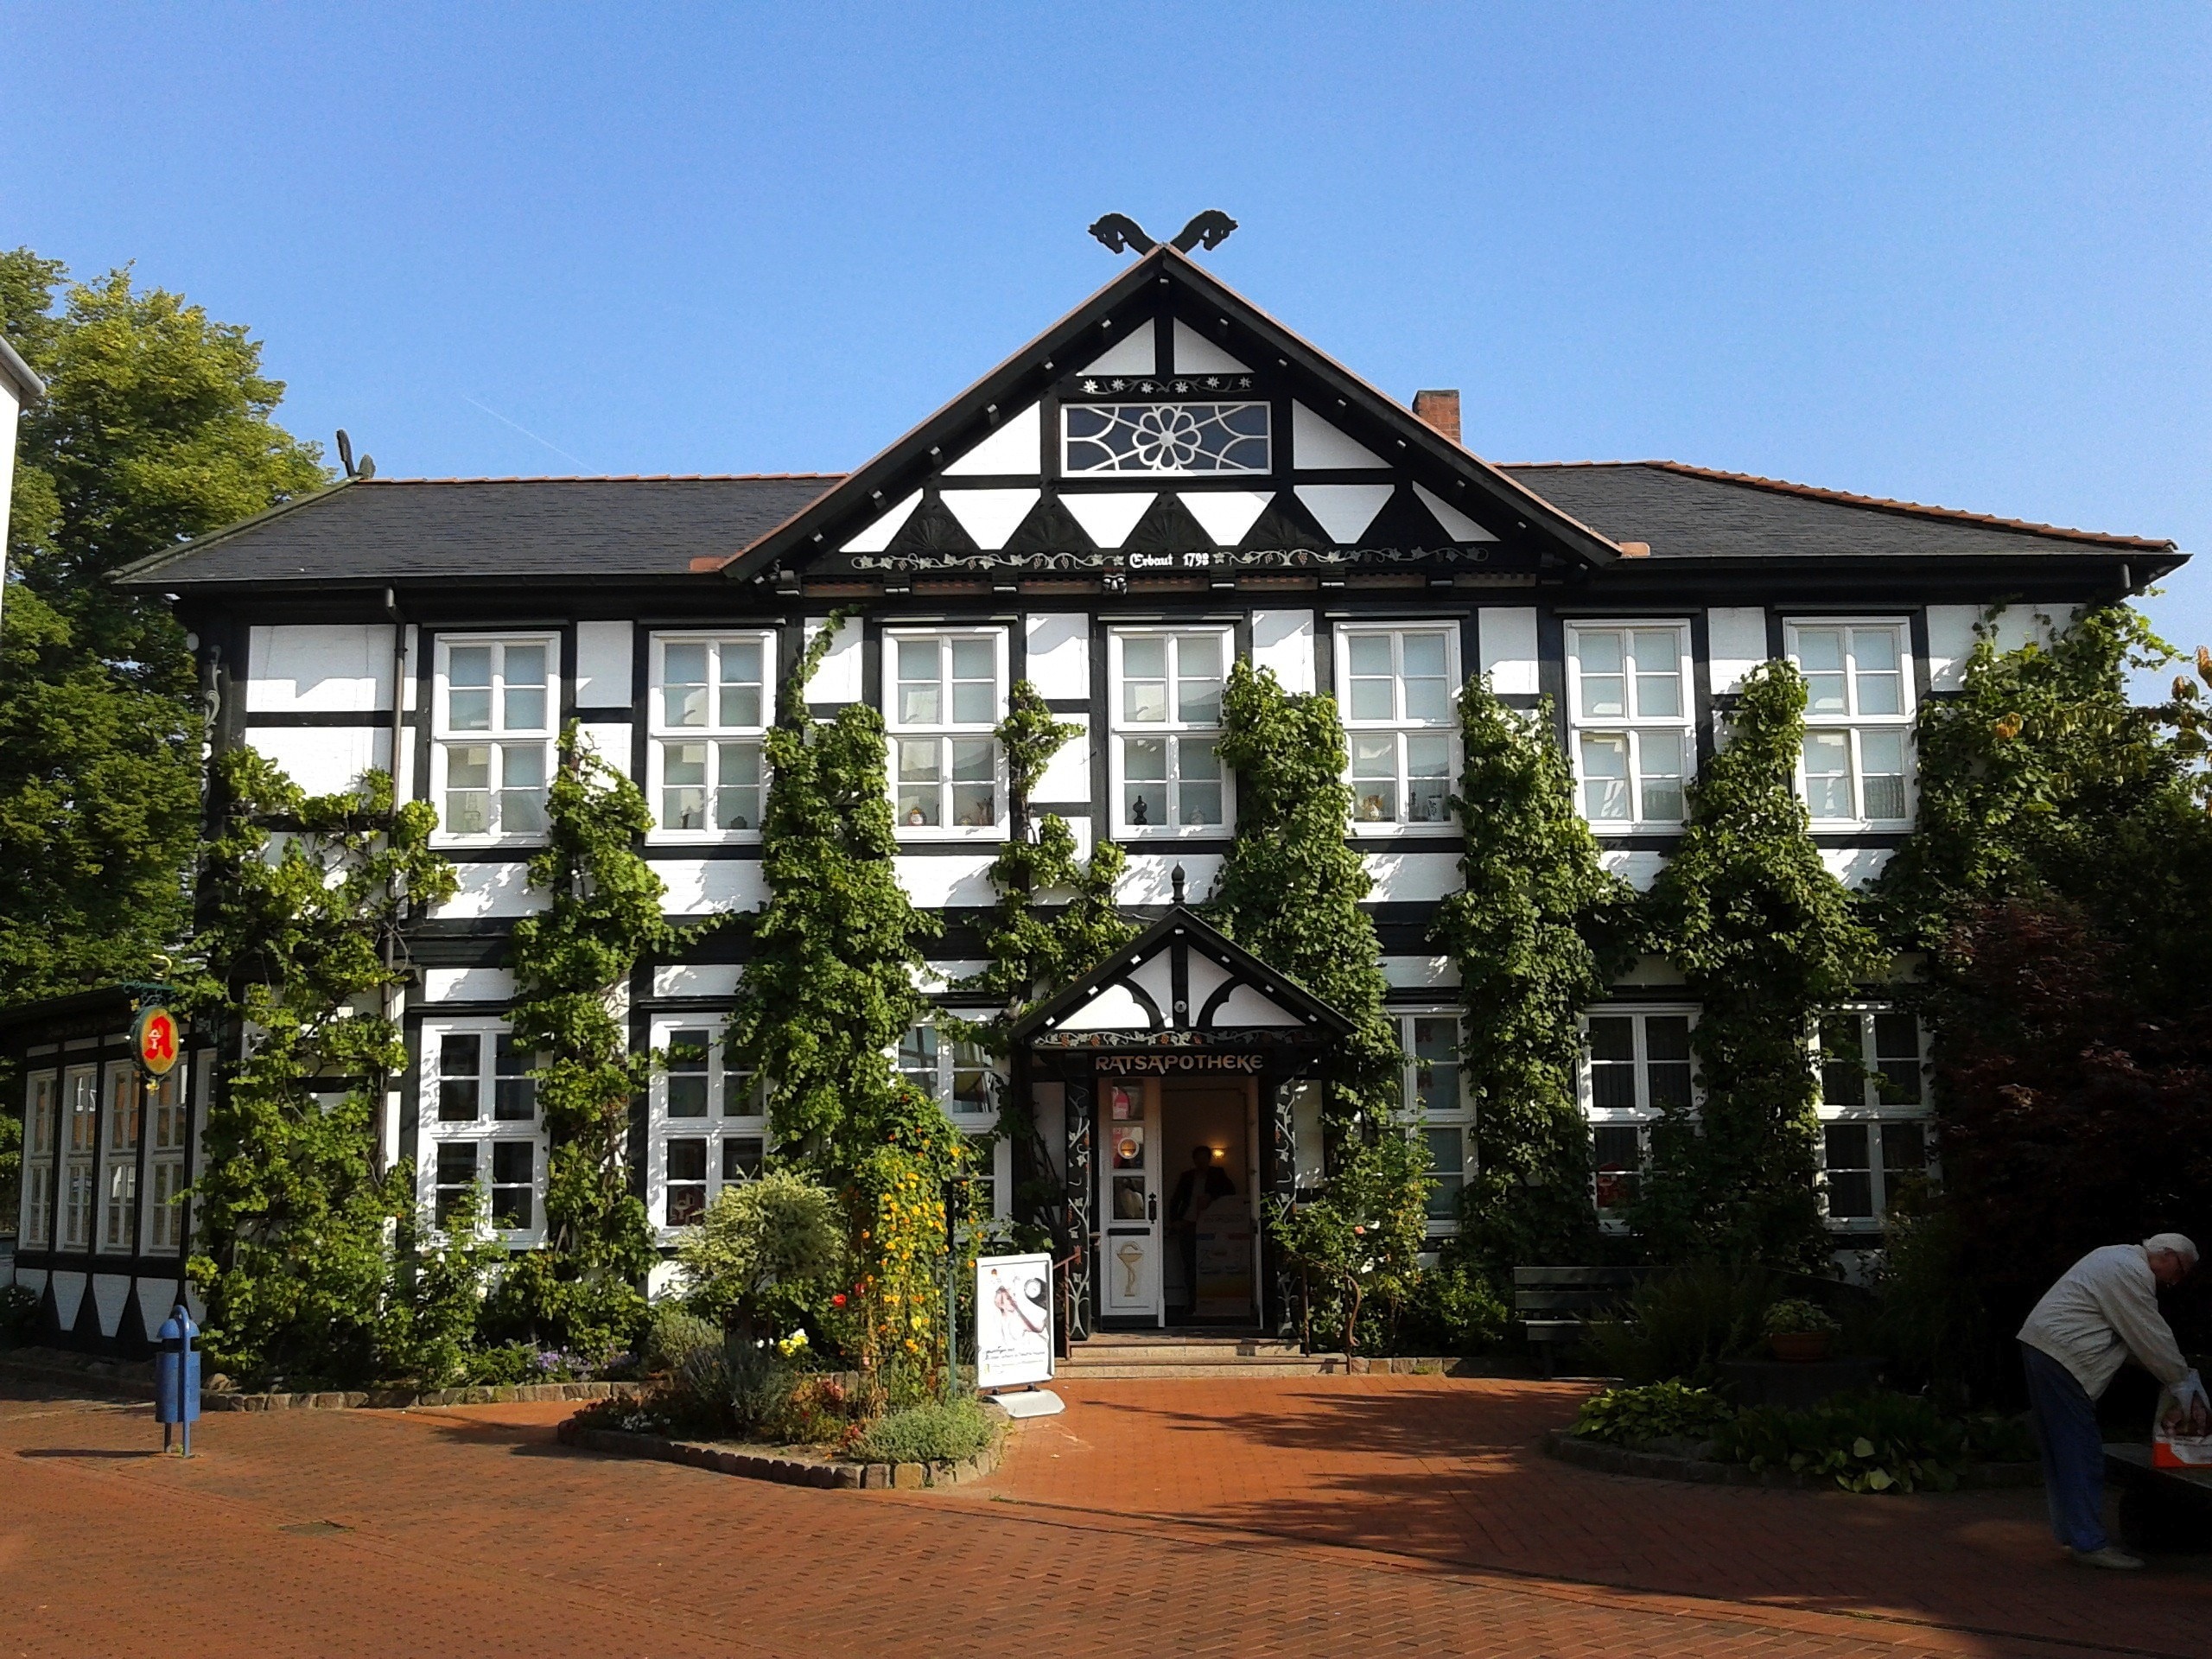
cafe, architecture, house, sidewalk, building, restaurant, city, home, urban, cottage, plaza, facade, trees, outside, pavilion, germany, estate, neighbourhood, real estate, residential area, outdoor structure, bad bevensen